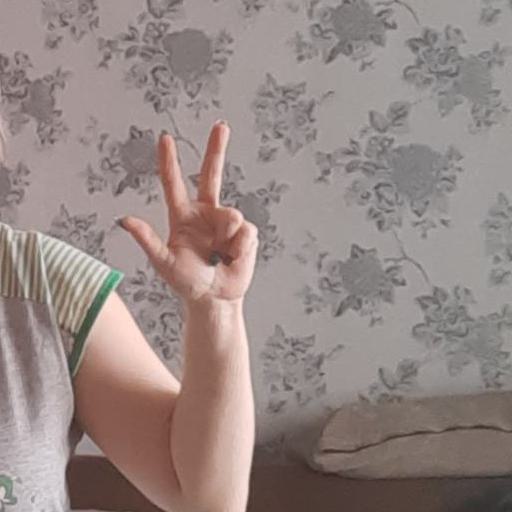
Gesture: three2